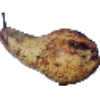
Label: pear_abate